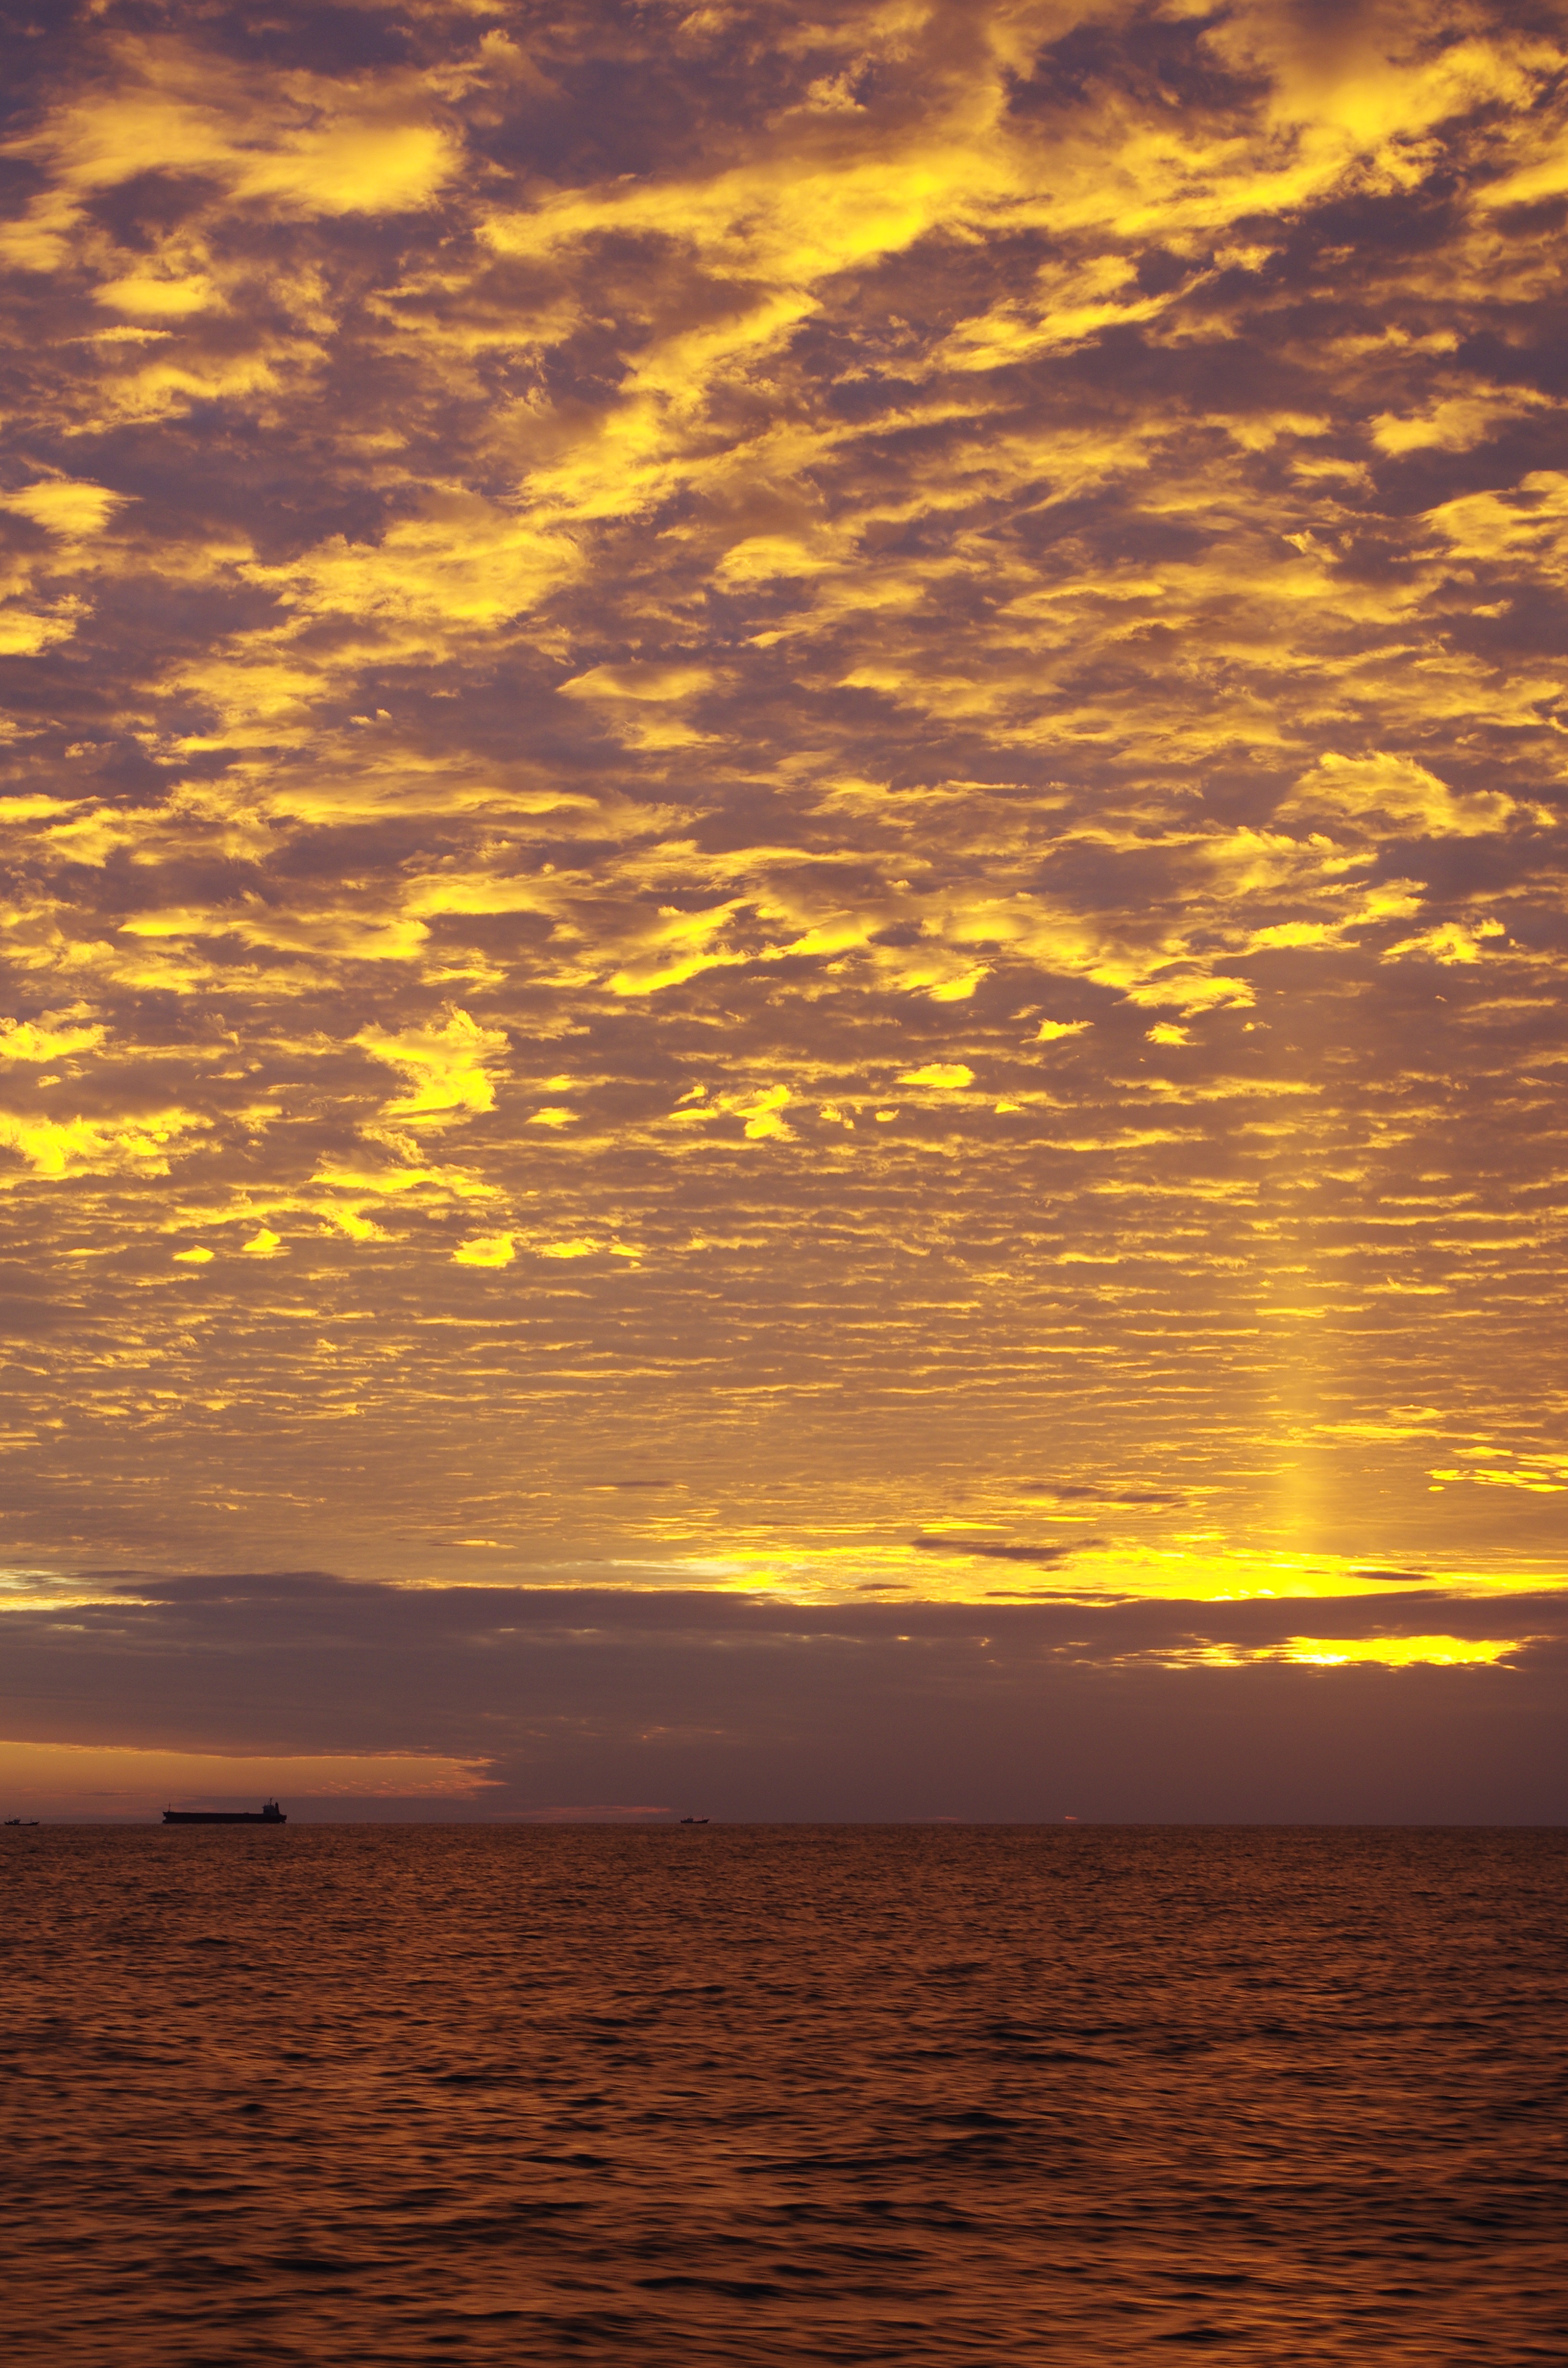
beach, sea, coast, ocean, horizon, cloud, sky, sun, sunrise, sunset, sunlight, morning, wave, dawn, atmosphere, dusk, evening, reflection, afterglow, the sea, red sky at morning, choi